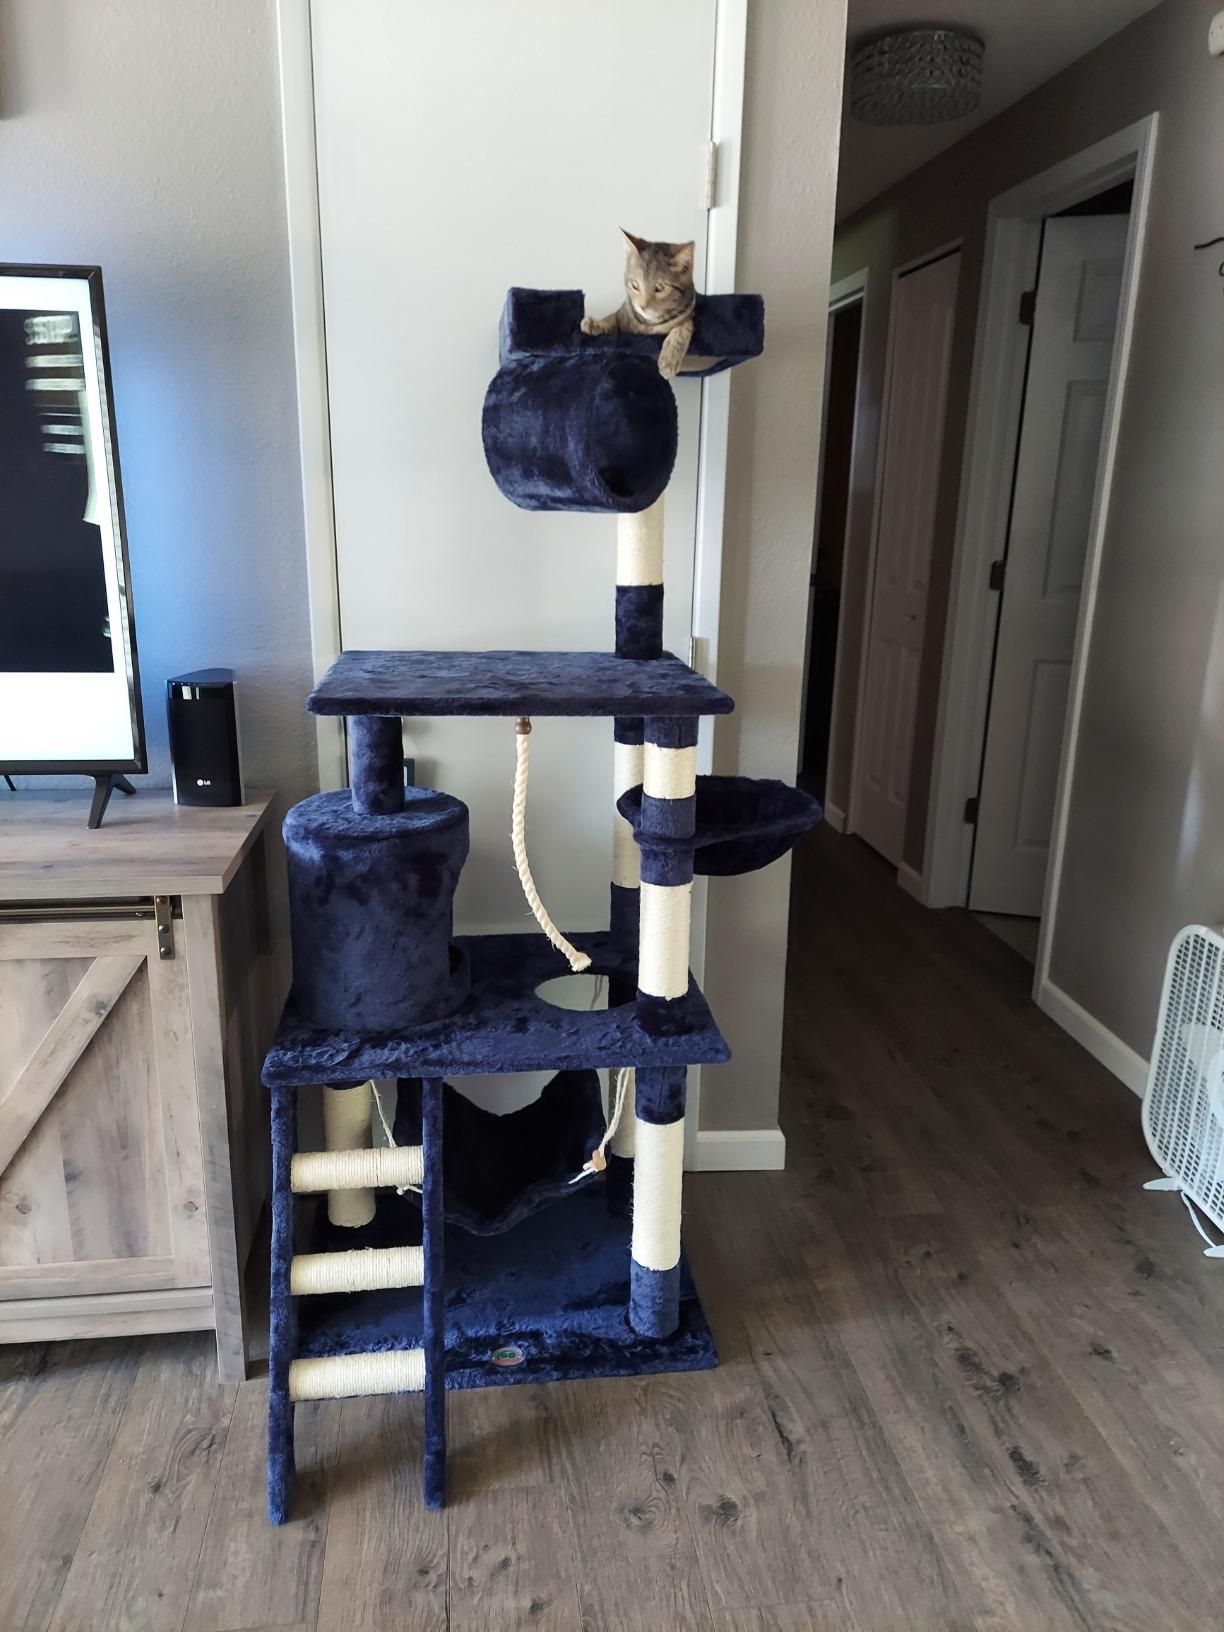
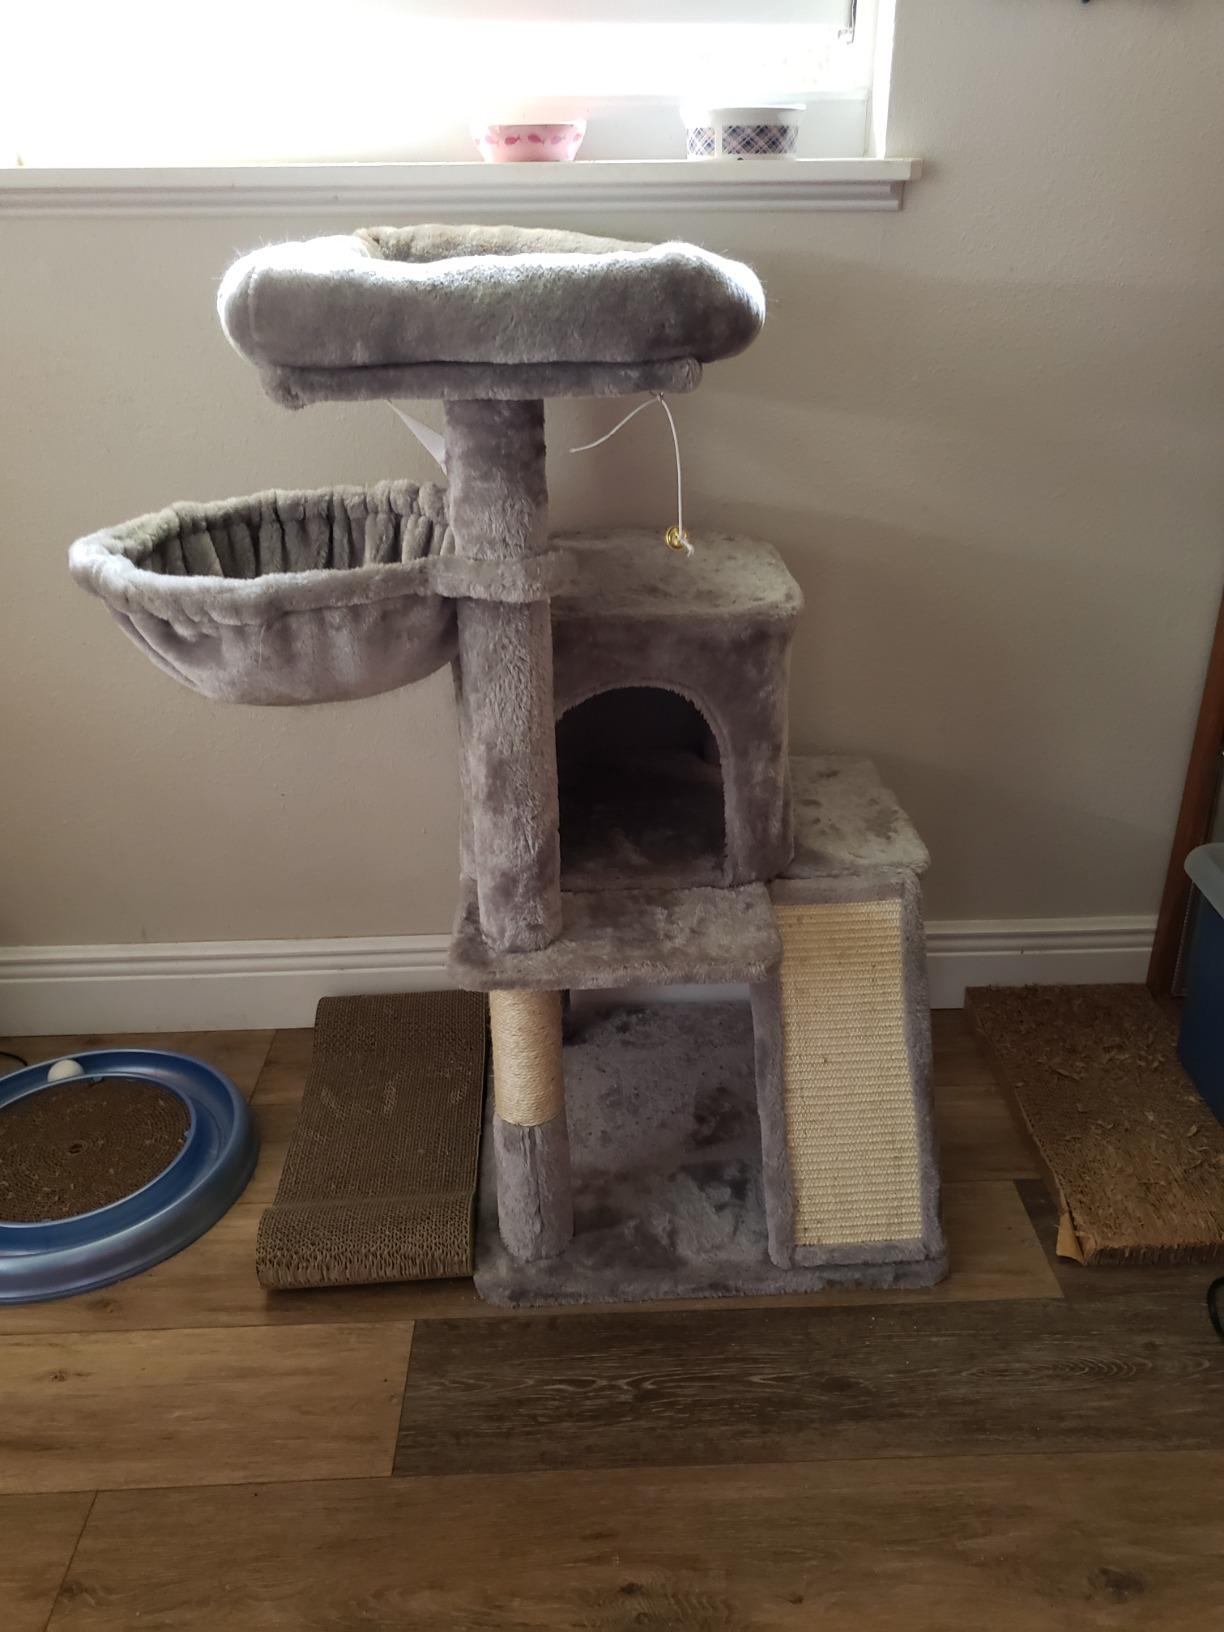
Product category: items_cat tree
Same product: no